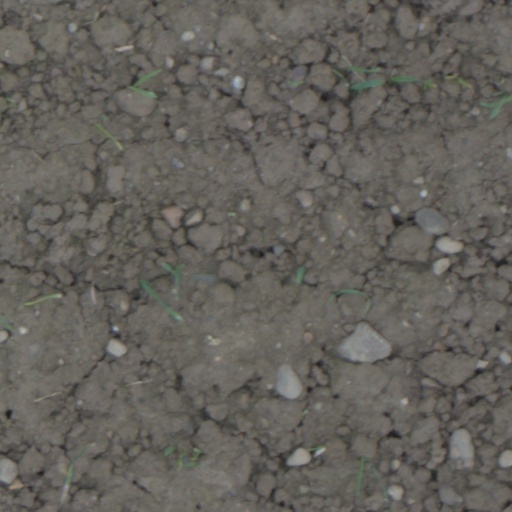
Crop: wheat